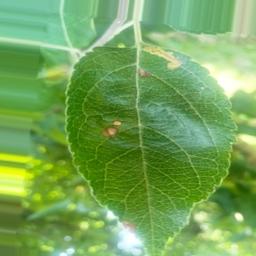
Label: Alternaria